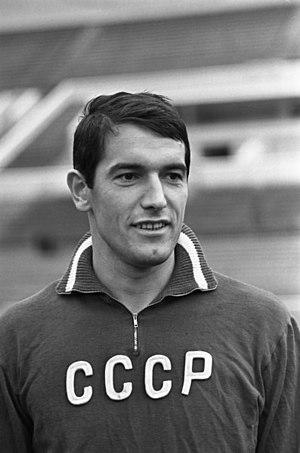
Valeri Ivanovitch Voronine, né le 17 juillet 1939 à Moscou et mort le 22 mai 1984 à Moscou, est un footballeur soviétique.